WKSN

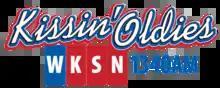
WKSN's 2008–23 logo as Kissin' Oldies, now on WKZA.

WKSN was an affiliate of Scott Shannon's True Oldies Channel until that station ceased terrestrial distribution in June 2014. It then began airing Westwood One's brand new Good Time Oldies format, shortly after the latter's merger with Dial Global. A few years later, they dropped the syndicated program in favor of a broader locally-programed playlist. At first, some of the Media One Group DJs talked between songs, but the station eventually became mostly automated.